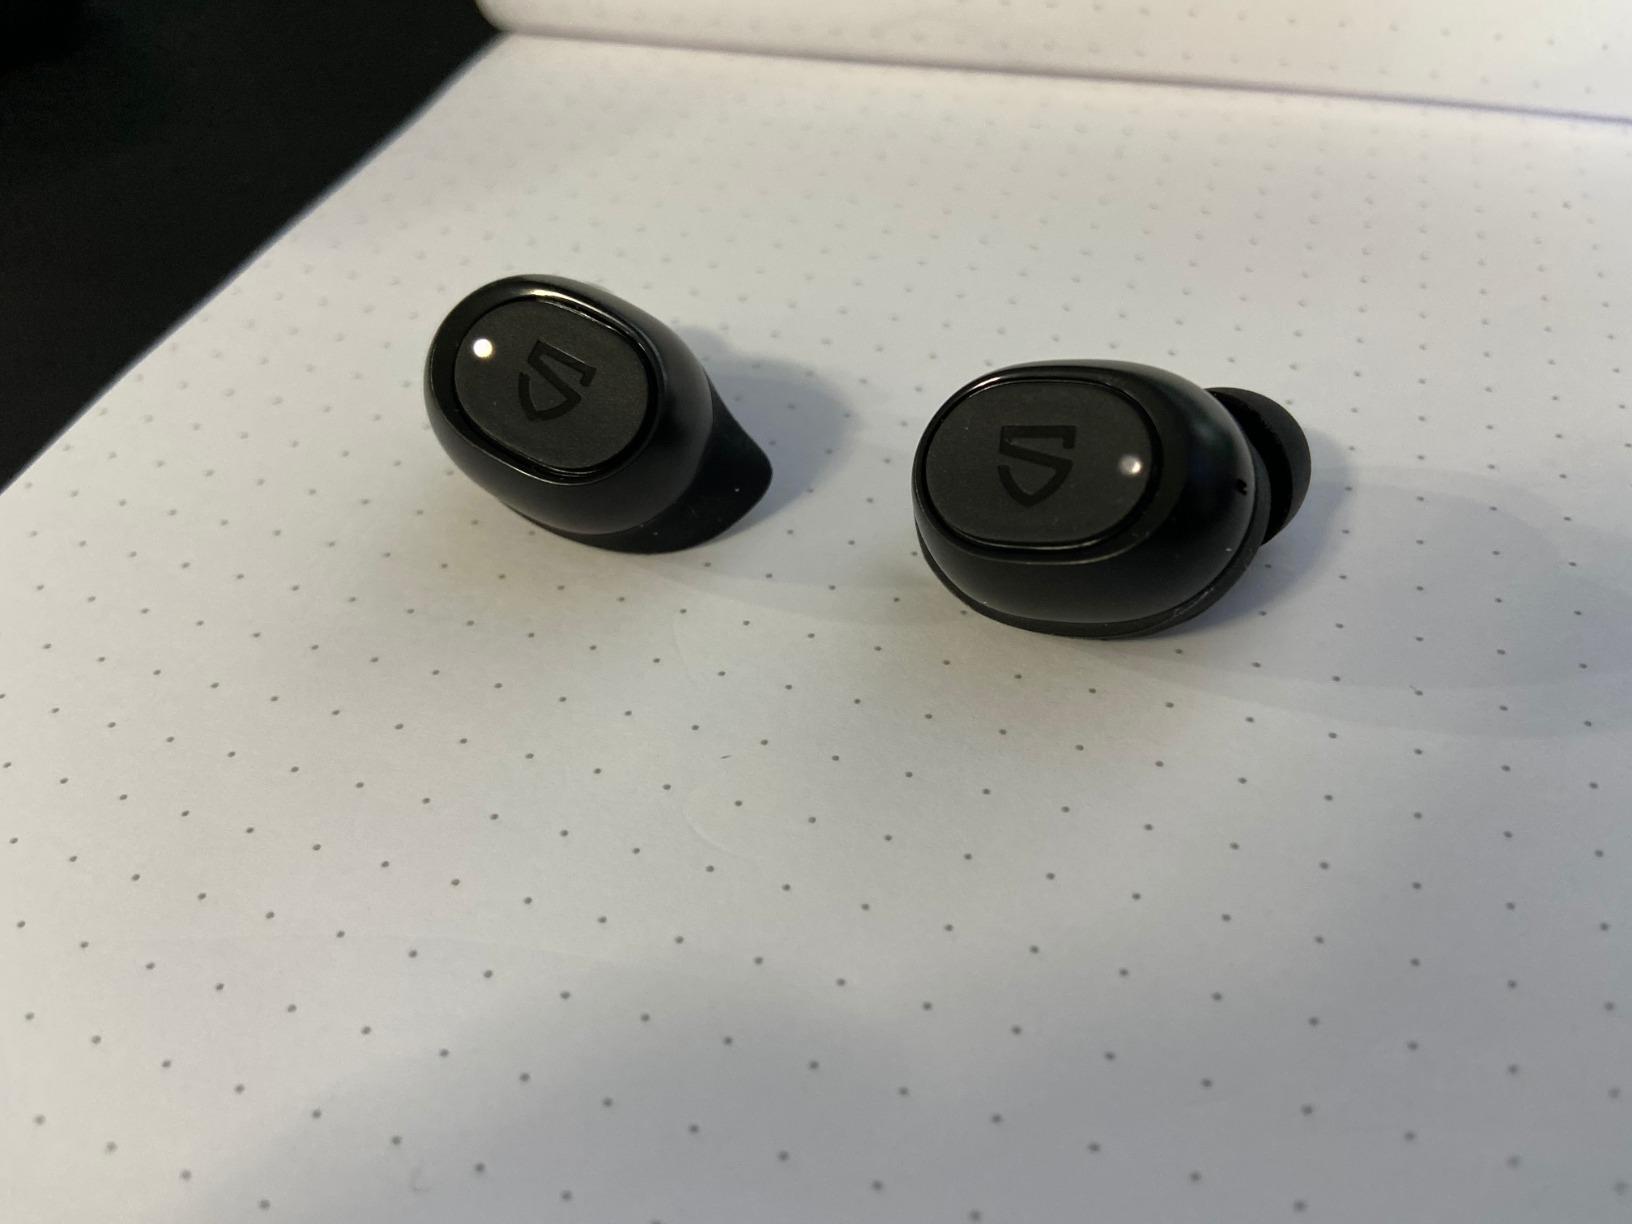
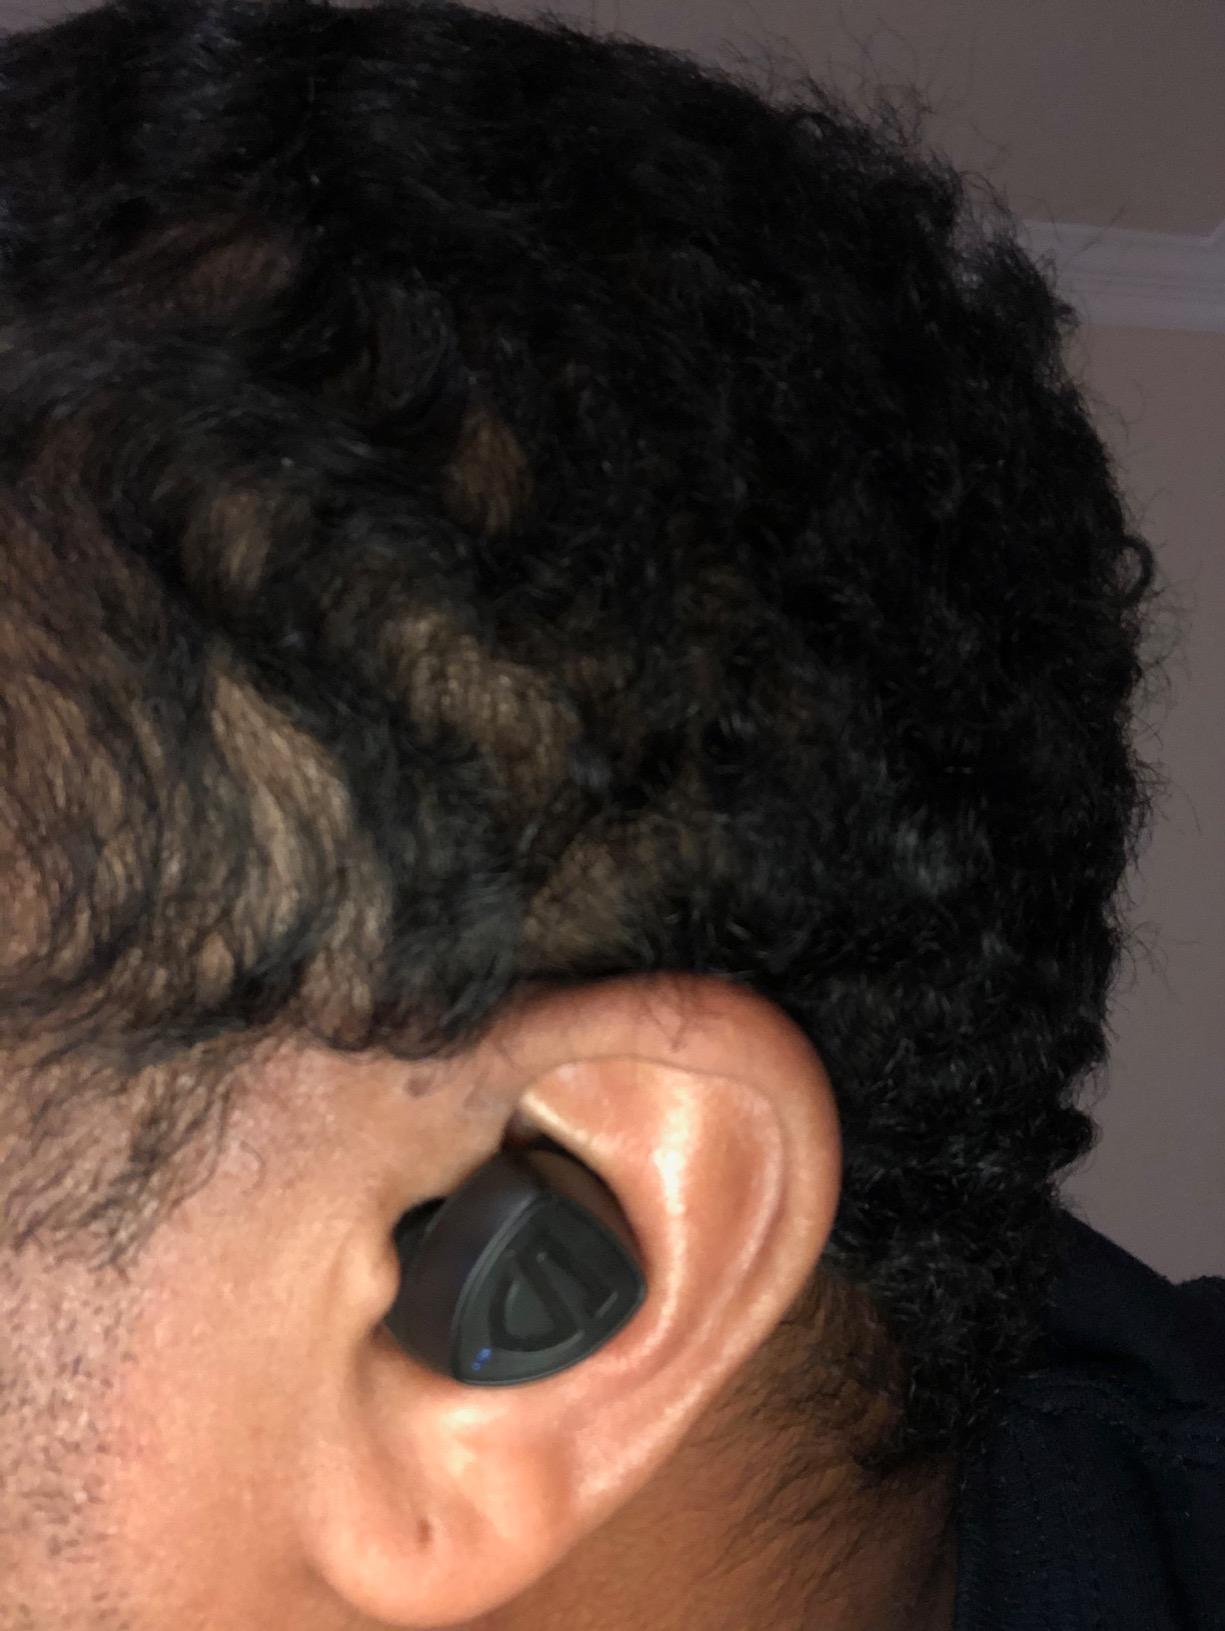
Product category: earbuds
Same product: no